Megathura crenulata

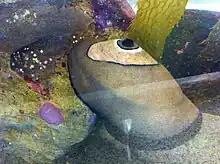
Living specimen of "Megathura crenulata" with mantle extended over much of its shell.

Megathura crenulata is a northeastern Pacific Ocean species of limpet in the family Fissurellidae known commonly as the great keyhole limpet or giant keyhole limpet. "Megathura" is a monotypic genus; in other words, this is the only species in that genus. This species occurs along the rocky coast of western North America, its distribution extending from Southern California to the Baja California peninsula in Mexico. It is found in the intertidal zone and in the sea up to a depth of 33 meters.